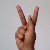
The image shows a hand gesture representing the letter 'K' in Indian Sign Language.